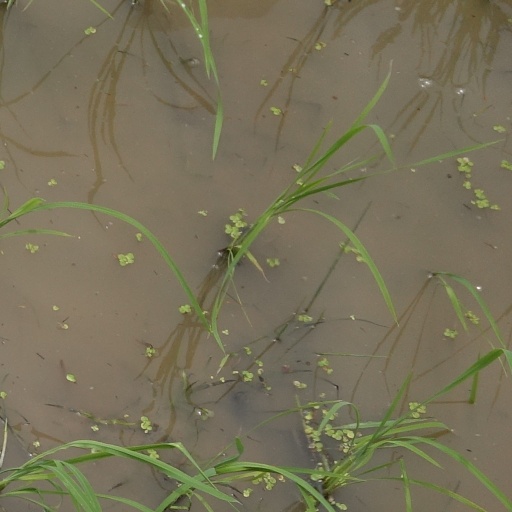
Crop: rice